Agriculture in Uganda

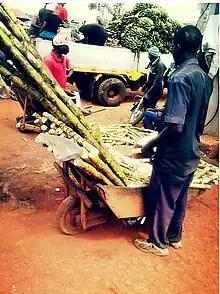
A Ugandan man selling sugarcanes

In 1988, the government doubled producer prices, to per kilogram, to expand tea production and reduce the nation's traditional dependence on coffee exports, but tea production remained well under capacity. In 1989, only about one-tenth of the 21,000 hectares under tea cultivation were fully productive, producing about 4,600 tons of tea. Uganda exported about 90 percent of tea produced nationwide. In 1988 and 1989, the government used slightly more than 10 percent of the total to meet Uganda's commitments in barter exchanges with other countries. In 1990 the tea harvest rose to 6,900 tons, of which 4,700 were exported for earnings of US$3.6 million. The government hoped to produce 10,000 tons in 1991 to meet rising market demand.